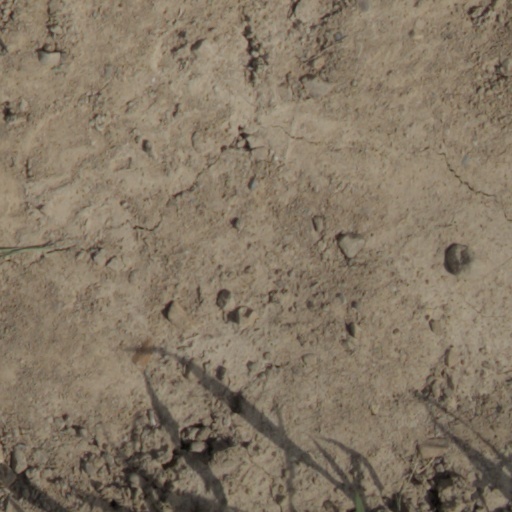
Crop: wheat